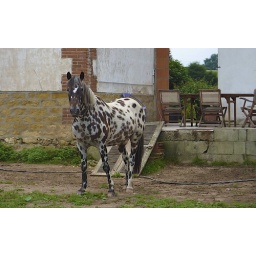
A dappled horse in a farm house on the Roanne embranchment